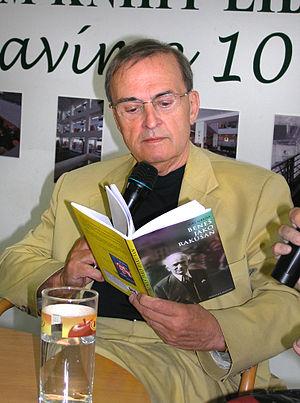
Jiří Gruša, né le 10 novembre 1938 à Pardubice et mort le 28 octobre 2011, est un écrivain, poète, traducteur, homme politique et diplomate tchèque.